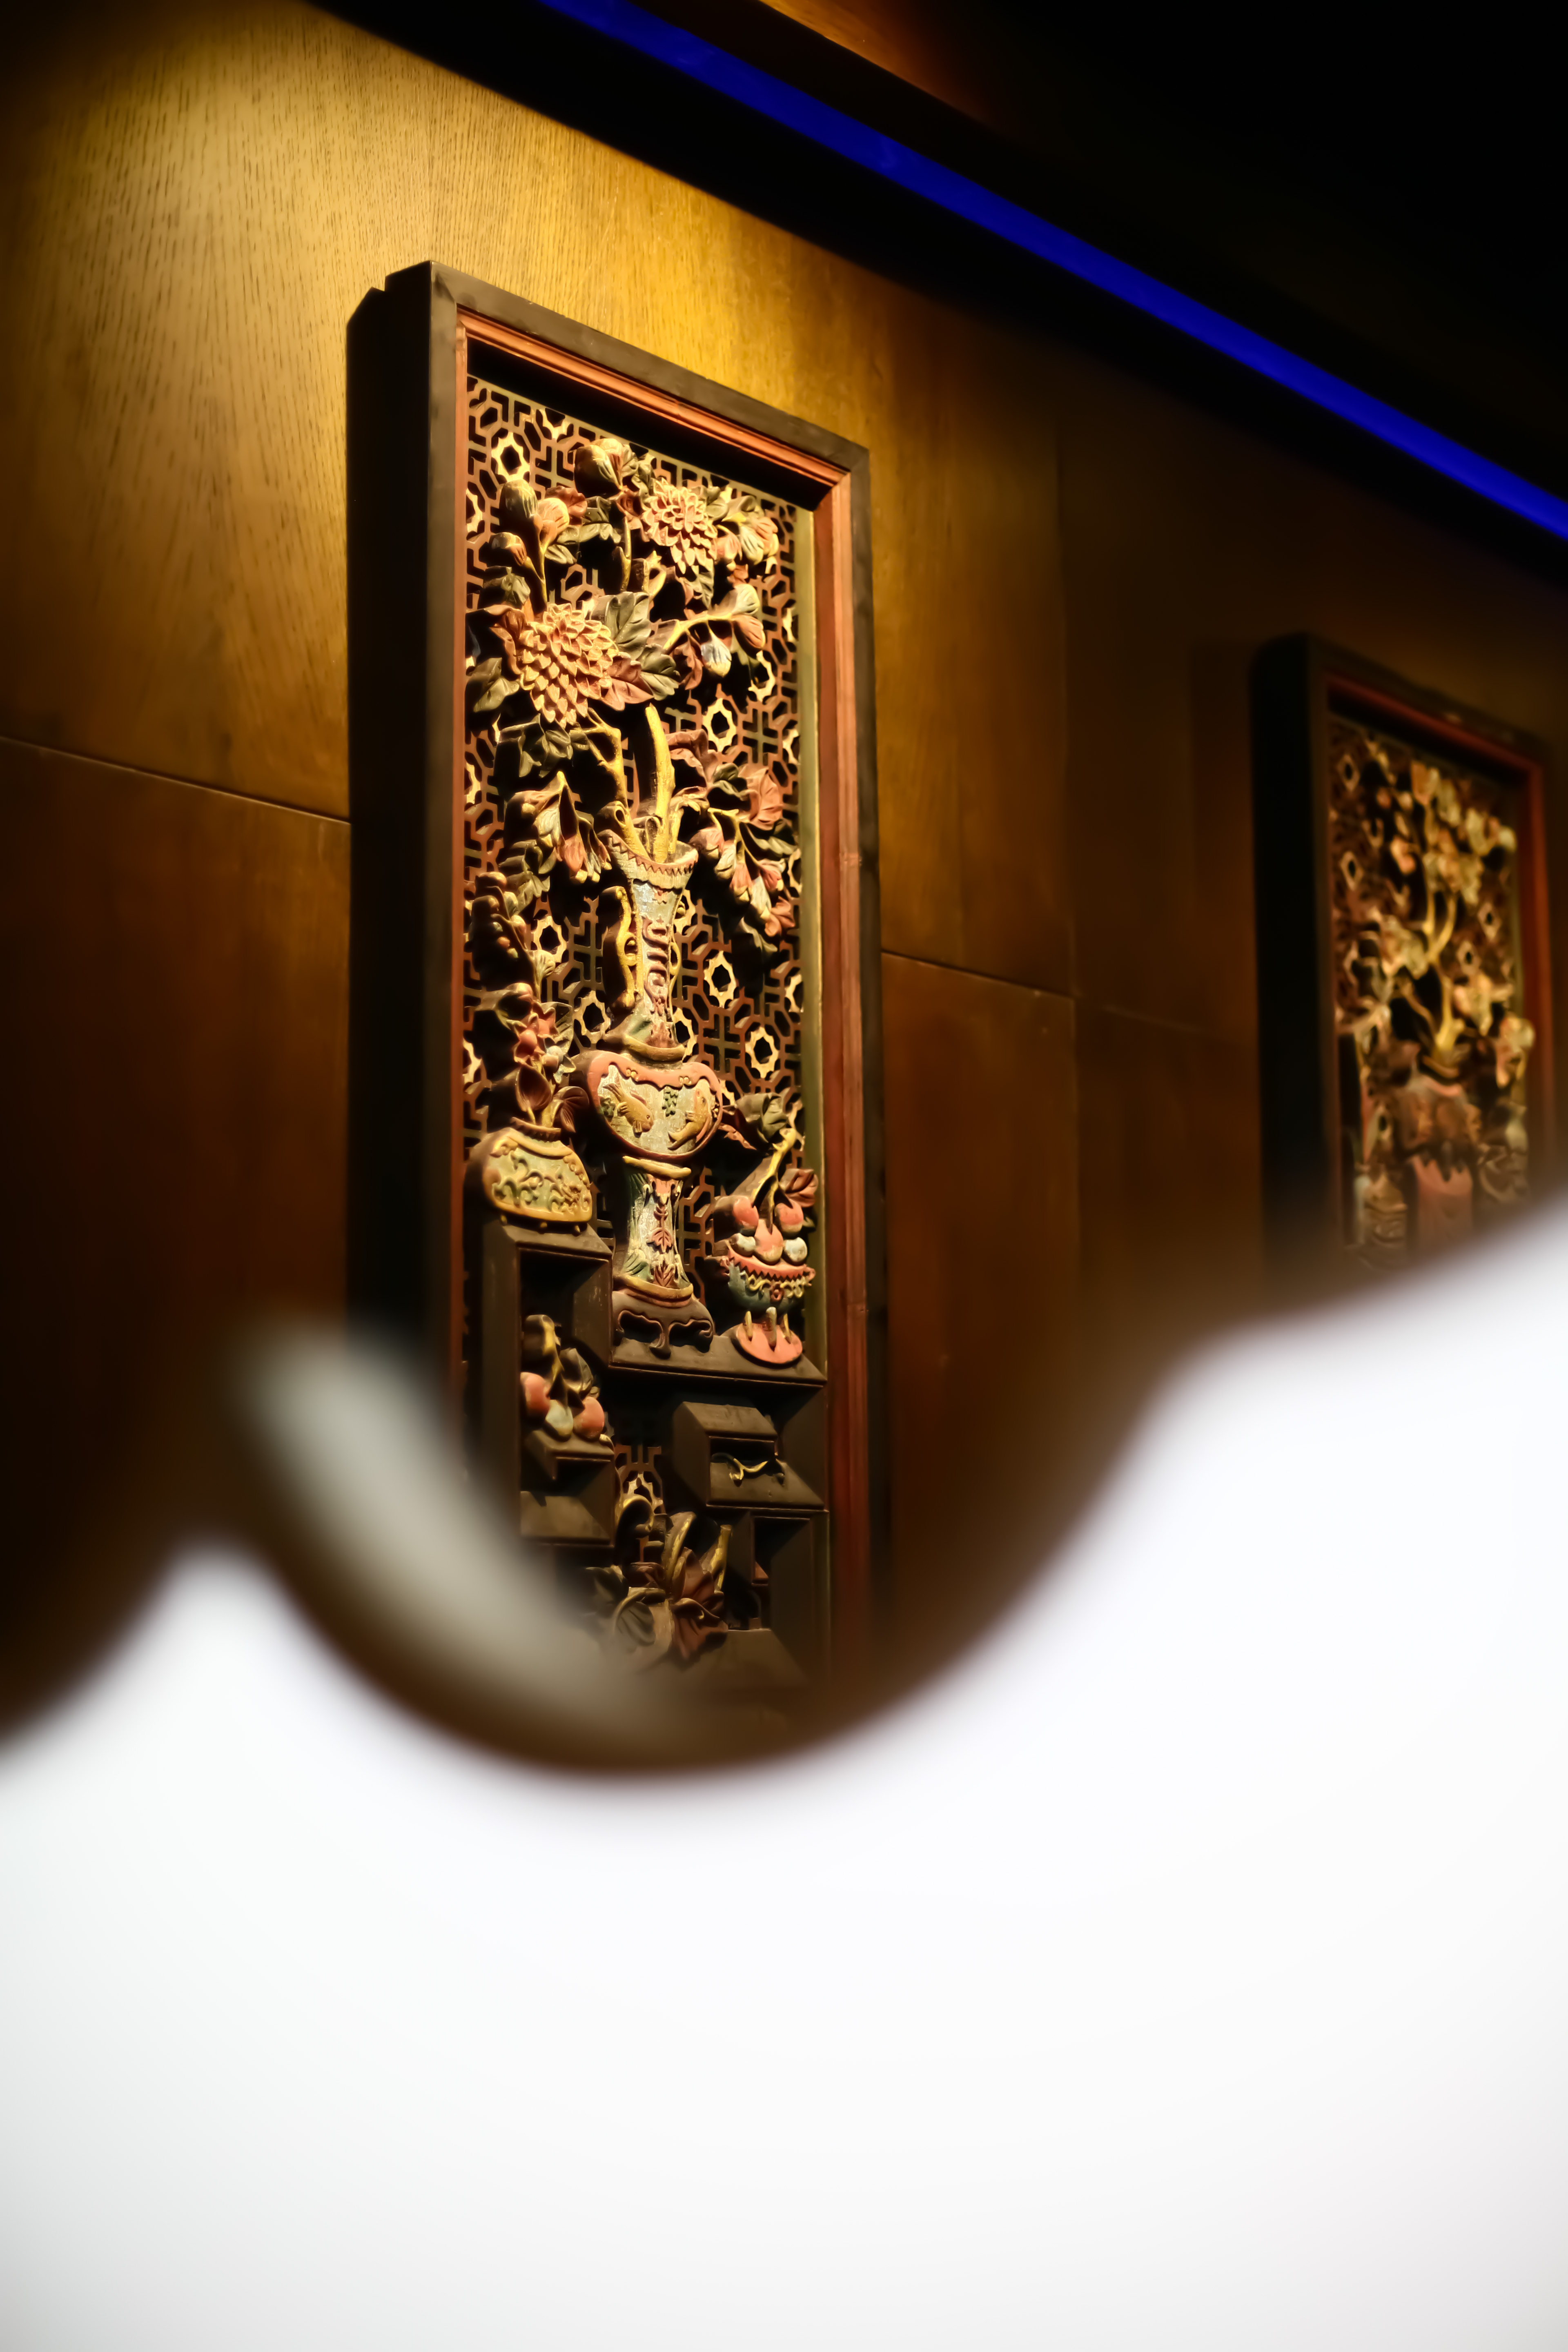
art, gold, metal